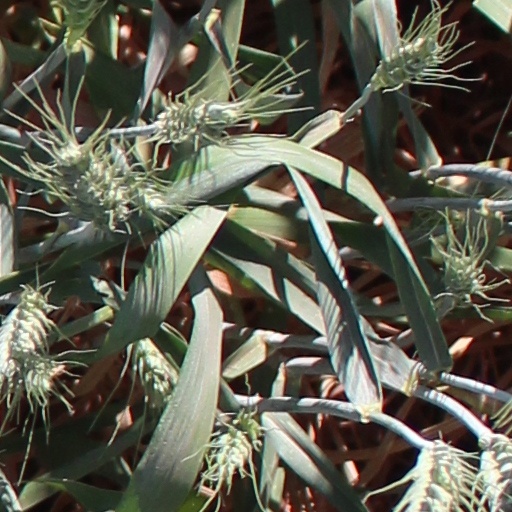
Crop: wheat